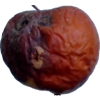
Label: apples